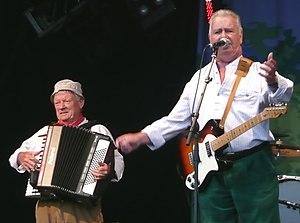
The Wurzels est un groupe de musique britannique originaire du Somerset, formé en 1966 par Adge Cutler. Il est composé de Tommy Banner, Pete Budd, John Morgan et Sedge Moore.